Osita Iheme

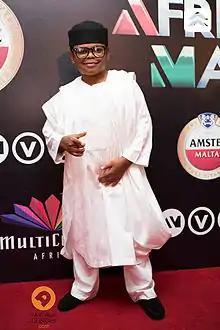
Iheme at the 2014 Africa Magic Viewers Choice Awards

Osita Iheme MFR (born 20 February 1982) who hails from Mbaitolu Local Government in Imo State is a Nigerian actor, author, film producer and comedian known for his role as Pawpaw in "Aki na Ukwa" (2002) alongside Chinedu Ikedieze. Since then, he has starred in several Nollywood productions including "2 Rats" (2003), "Baby Police" (2003), "Nollywood Babylon" (2008), "The Mirror Boy" (2011), "Christmas in Miami" and "Aki and Pawpaw" (2021). Iheme was the recipient of the 2007 Africa Movie Academy Award for Lifetime Achievement and was conferred Order of the Federal Republic (MFR), a federal honour by President Goodluck Jonathan in 2011.